Emmanuel Trenque

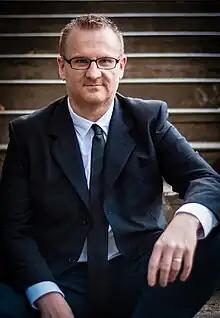

A titular of the DNESM (Diplôme National d'Études Supérieures Musicales) of choir direction of the Lyon Conservatory, Emmanuel Trenque studied piano, accompaniment, solfeggio, harmony and singing at the . In 2000, he was appointed choral conductor and responsible for musical studies of the of the "Institut des arts et musiques sacrés" of Toulouse (IAMS) where he directed, among others, the "Requiem" by Maurice Duruflé, the "Petite messe solennelle" by Rossini, the "Sécheresses" cantata by Francis Poulenc, the "Ich hatte viel Bekümmernis" cantata BWV 21 by J.S. Bach, the "Deutsche Messe" by Franz Schubert. He led this formation for 3 seasons. Between 2001 and 2003, he worked at the Théâtre du Capitole as invited ("The Merry Widow" by Franz Lehár and "The Little Sweep" by Benjamin Britten) but also a pianist and choir repetitionist for 4 months.